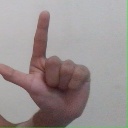
अक्षर: ल